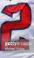
Number: 2